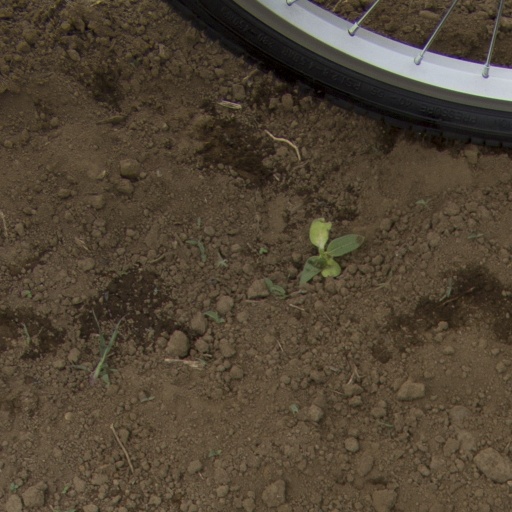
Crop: Jerusalem artichoke